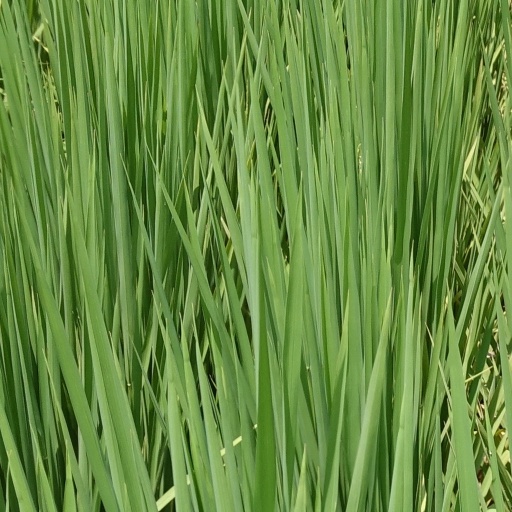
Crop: rice